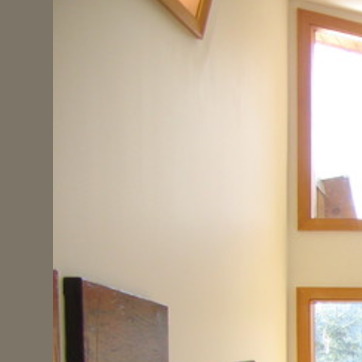
Material: painted